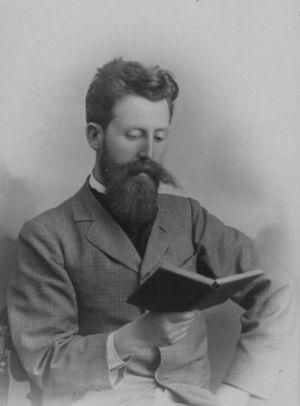
Photo de Jean adressée par Jean à Gabriel
La géographie sociale est une branche de la géographie qui étudie les rapports entre les espaces et les sociétés. L'accent est mis sur la dimension sociale des dynamiques spatiales afin de comprendre les interactions entre ces derniers à différentes échelles.
Jean Brunhes, né à Toulouse le 25 octobre 1869 et mort à Boulogne-Billancourt le 25 août 1930, est un géographe français.